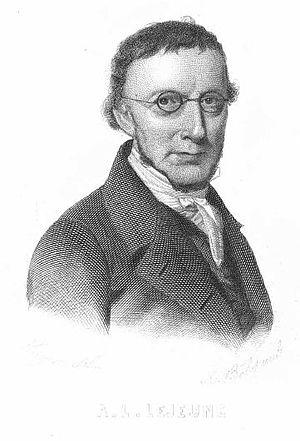
Alexandre Louis Simon Lejeune est un médecin et botaniste, né le 23 décembre 1779 à Verviers et décédé le 28 décembre 1838 dans la même ville.